Experiments and Observations on Different Kinds of Air

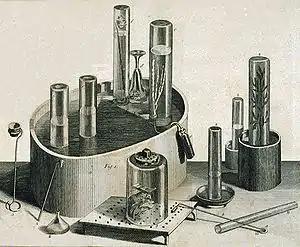
Pneumatic trough, glass collecting cylinders and other equipment used by Priestley in his experiments on gases. The right-hand cylinder exhibits a sprig of mint which showed that plants generated oxygen from carbon dioxide

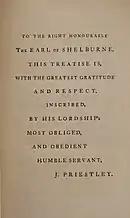
Dedication to Lord Shelburne in volume I of "Experiments and Observations on Different Kinds of Air" (1774)

Priestley's first volume of "Experiments and Observations on Different Kinds of Air" outlined several important discoveries: experiments that would eventually lead to the discovery of photosynthesis and the discovery of several airs: "nitrous air" (nitric oxide, NO), "vapor of spirit of salt" (later called "acid air" or "marine acid air"; anhydrous hydrochloric acid, HCl), "alkaline air" (ammonia, NH), "diminished" or "dephlogisticated nitrous air" (nitrous oxide, NO), and "dephlogisticated air" (oxygen, O). Priestley also developed the "nitrous air test", which tested for the "goodness of air": using a "pneumatic trough", he would mix nitrous air with a test sample, over water or mercury, and measure the decrease in volume—the principle of eudiometry. After a small history of the study of airs, he explained his own experiments in an open and sincere style: "whatever he knows or thinks he tells: doubts, perplexities, blunders are set down with the most refreshing candour." He also invented and described cheap and easy-to-assemble experimental apparatus. His colleagues therefore believed that they could easily reproduce Priestley's experiments to verify them or to answer the questions that had puzzled him.